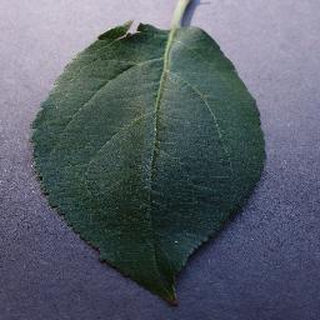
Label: healthy_apple